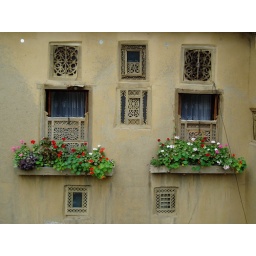
Windows of an old home in Masoule, located in Gilan province-north of Iran, decorated with flowers